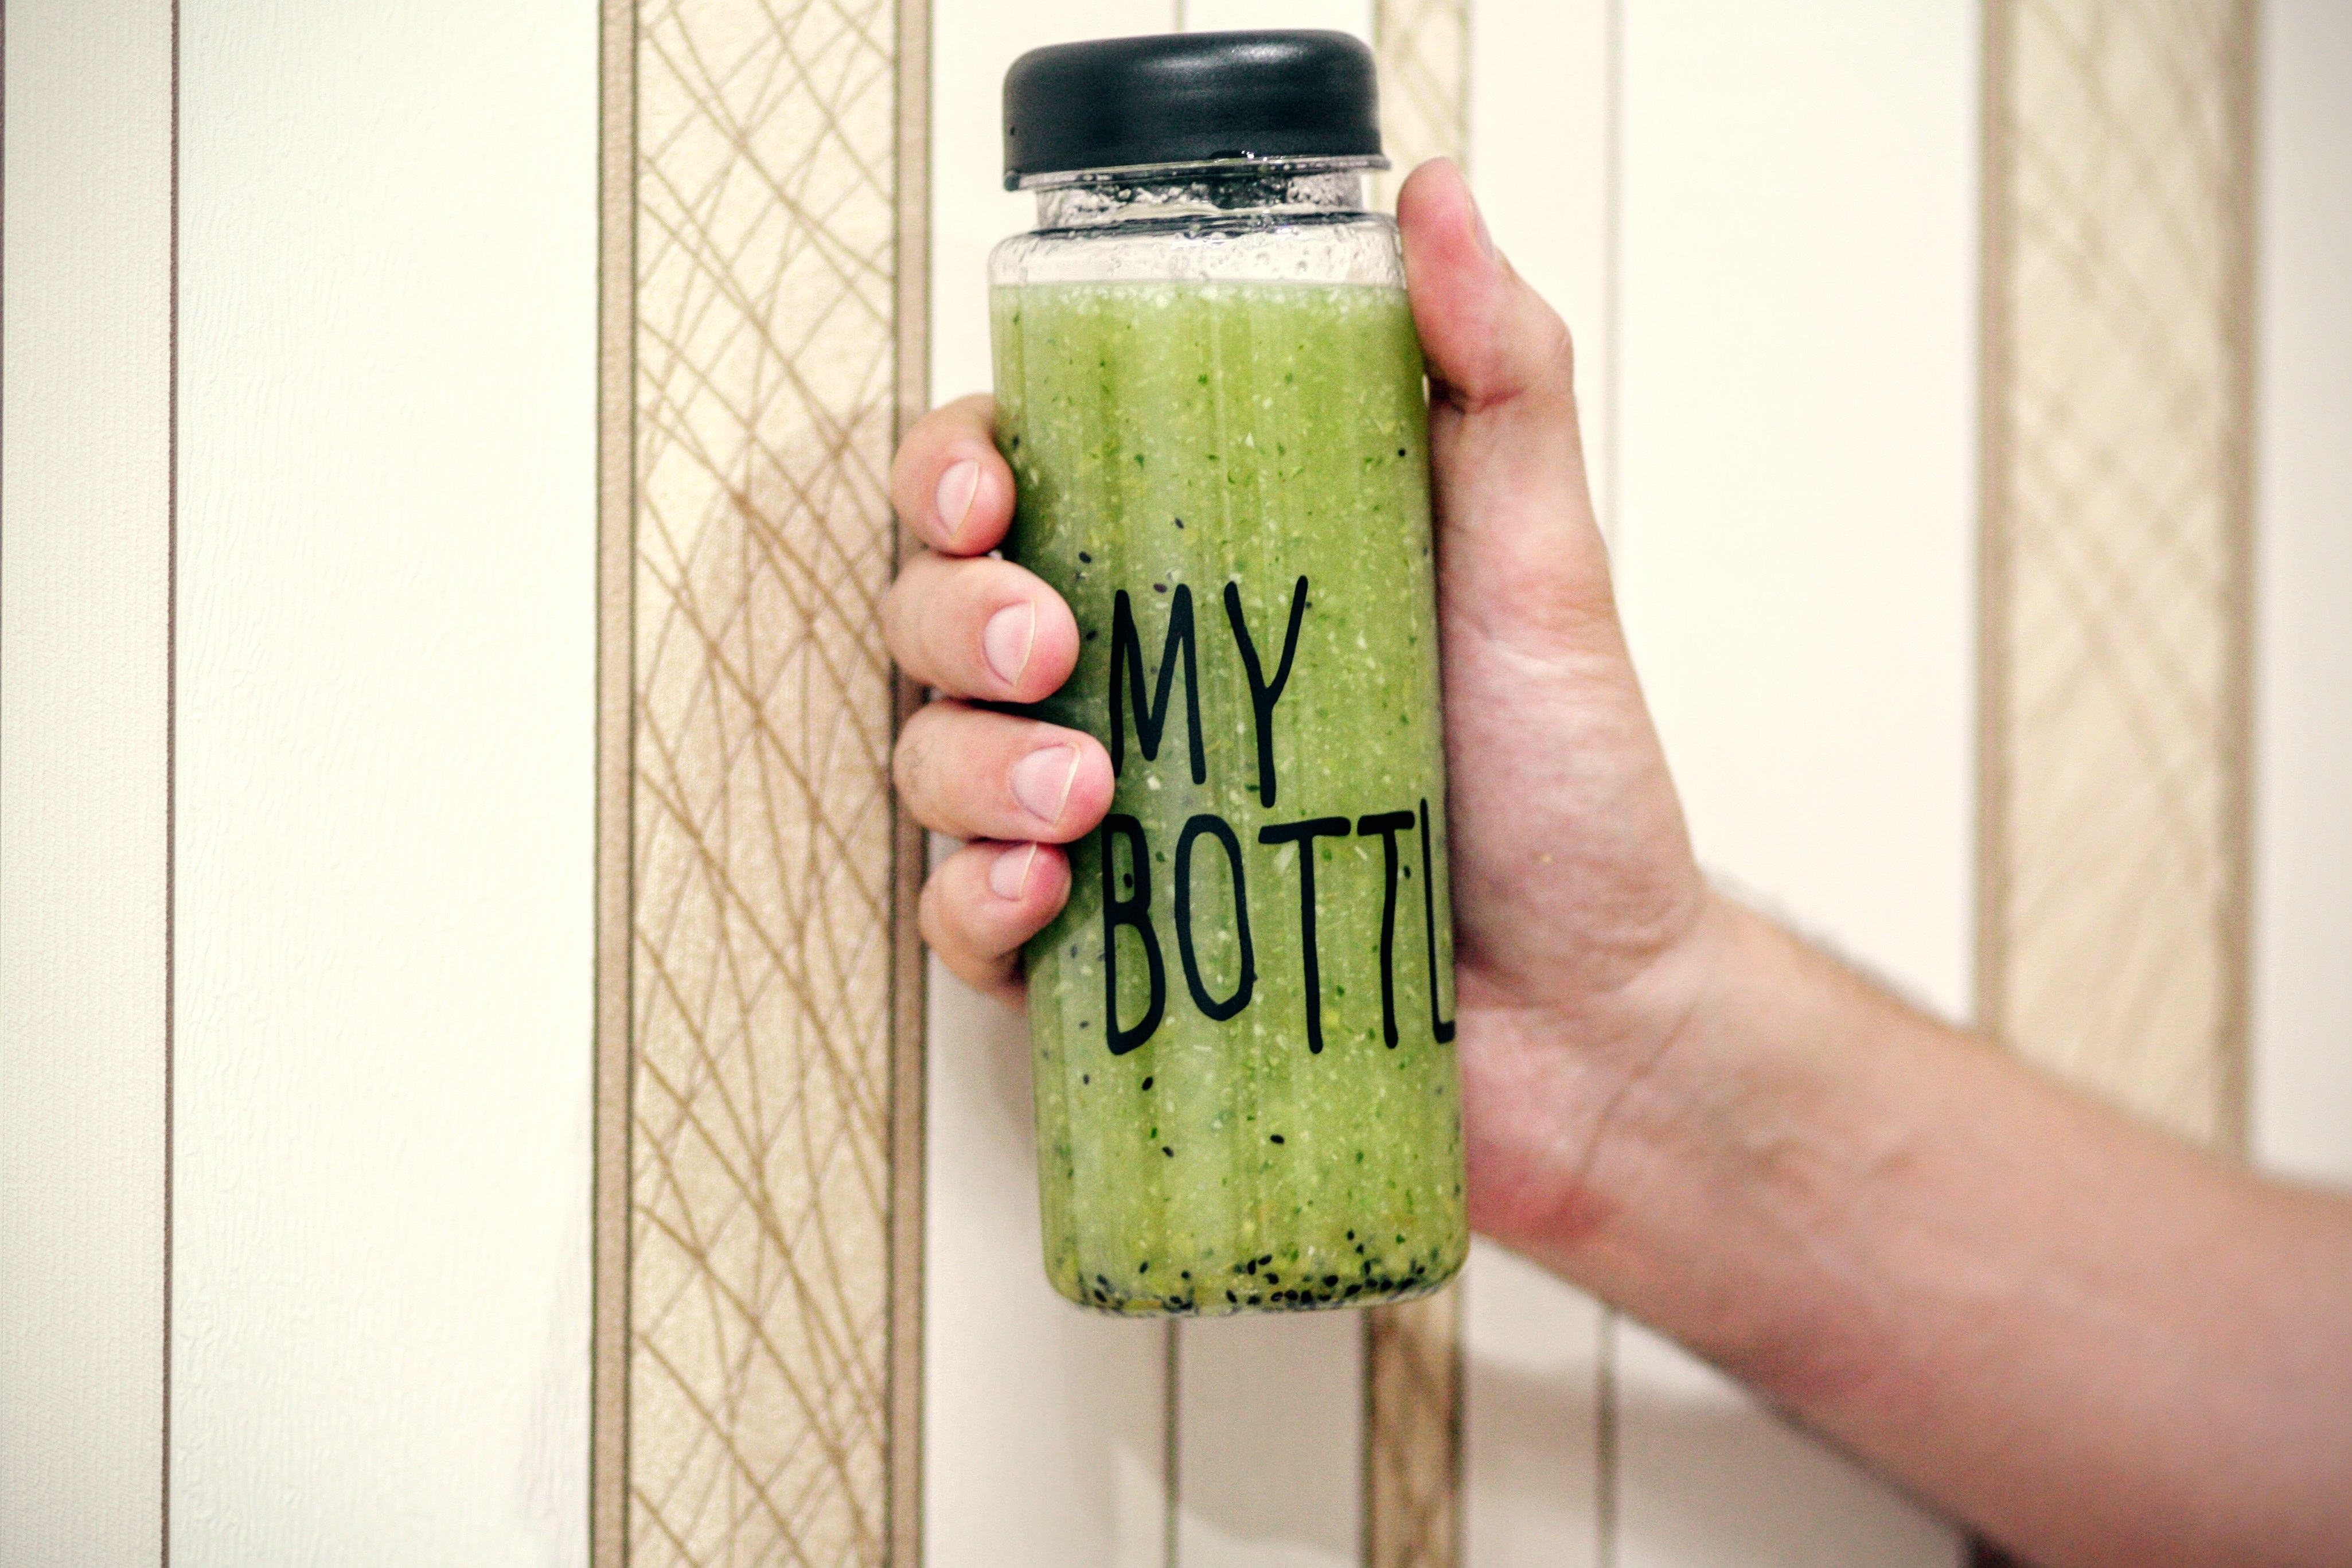
hand, liquid, plant, flower, food, green, ingredient, produce, vegetable, natural, fresh, beverage, drink, bottle, pear, juicy, healthy, dessert, lighting, delicious, cocktail, freshness, smoothie, juice, mason jar, kiwi, vitamin, tasty, cucumber, fruits, vegetarian, refreshment, raw, diet, detox, organic, flowering plant, smoothies, land plant